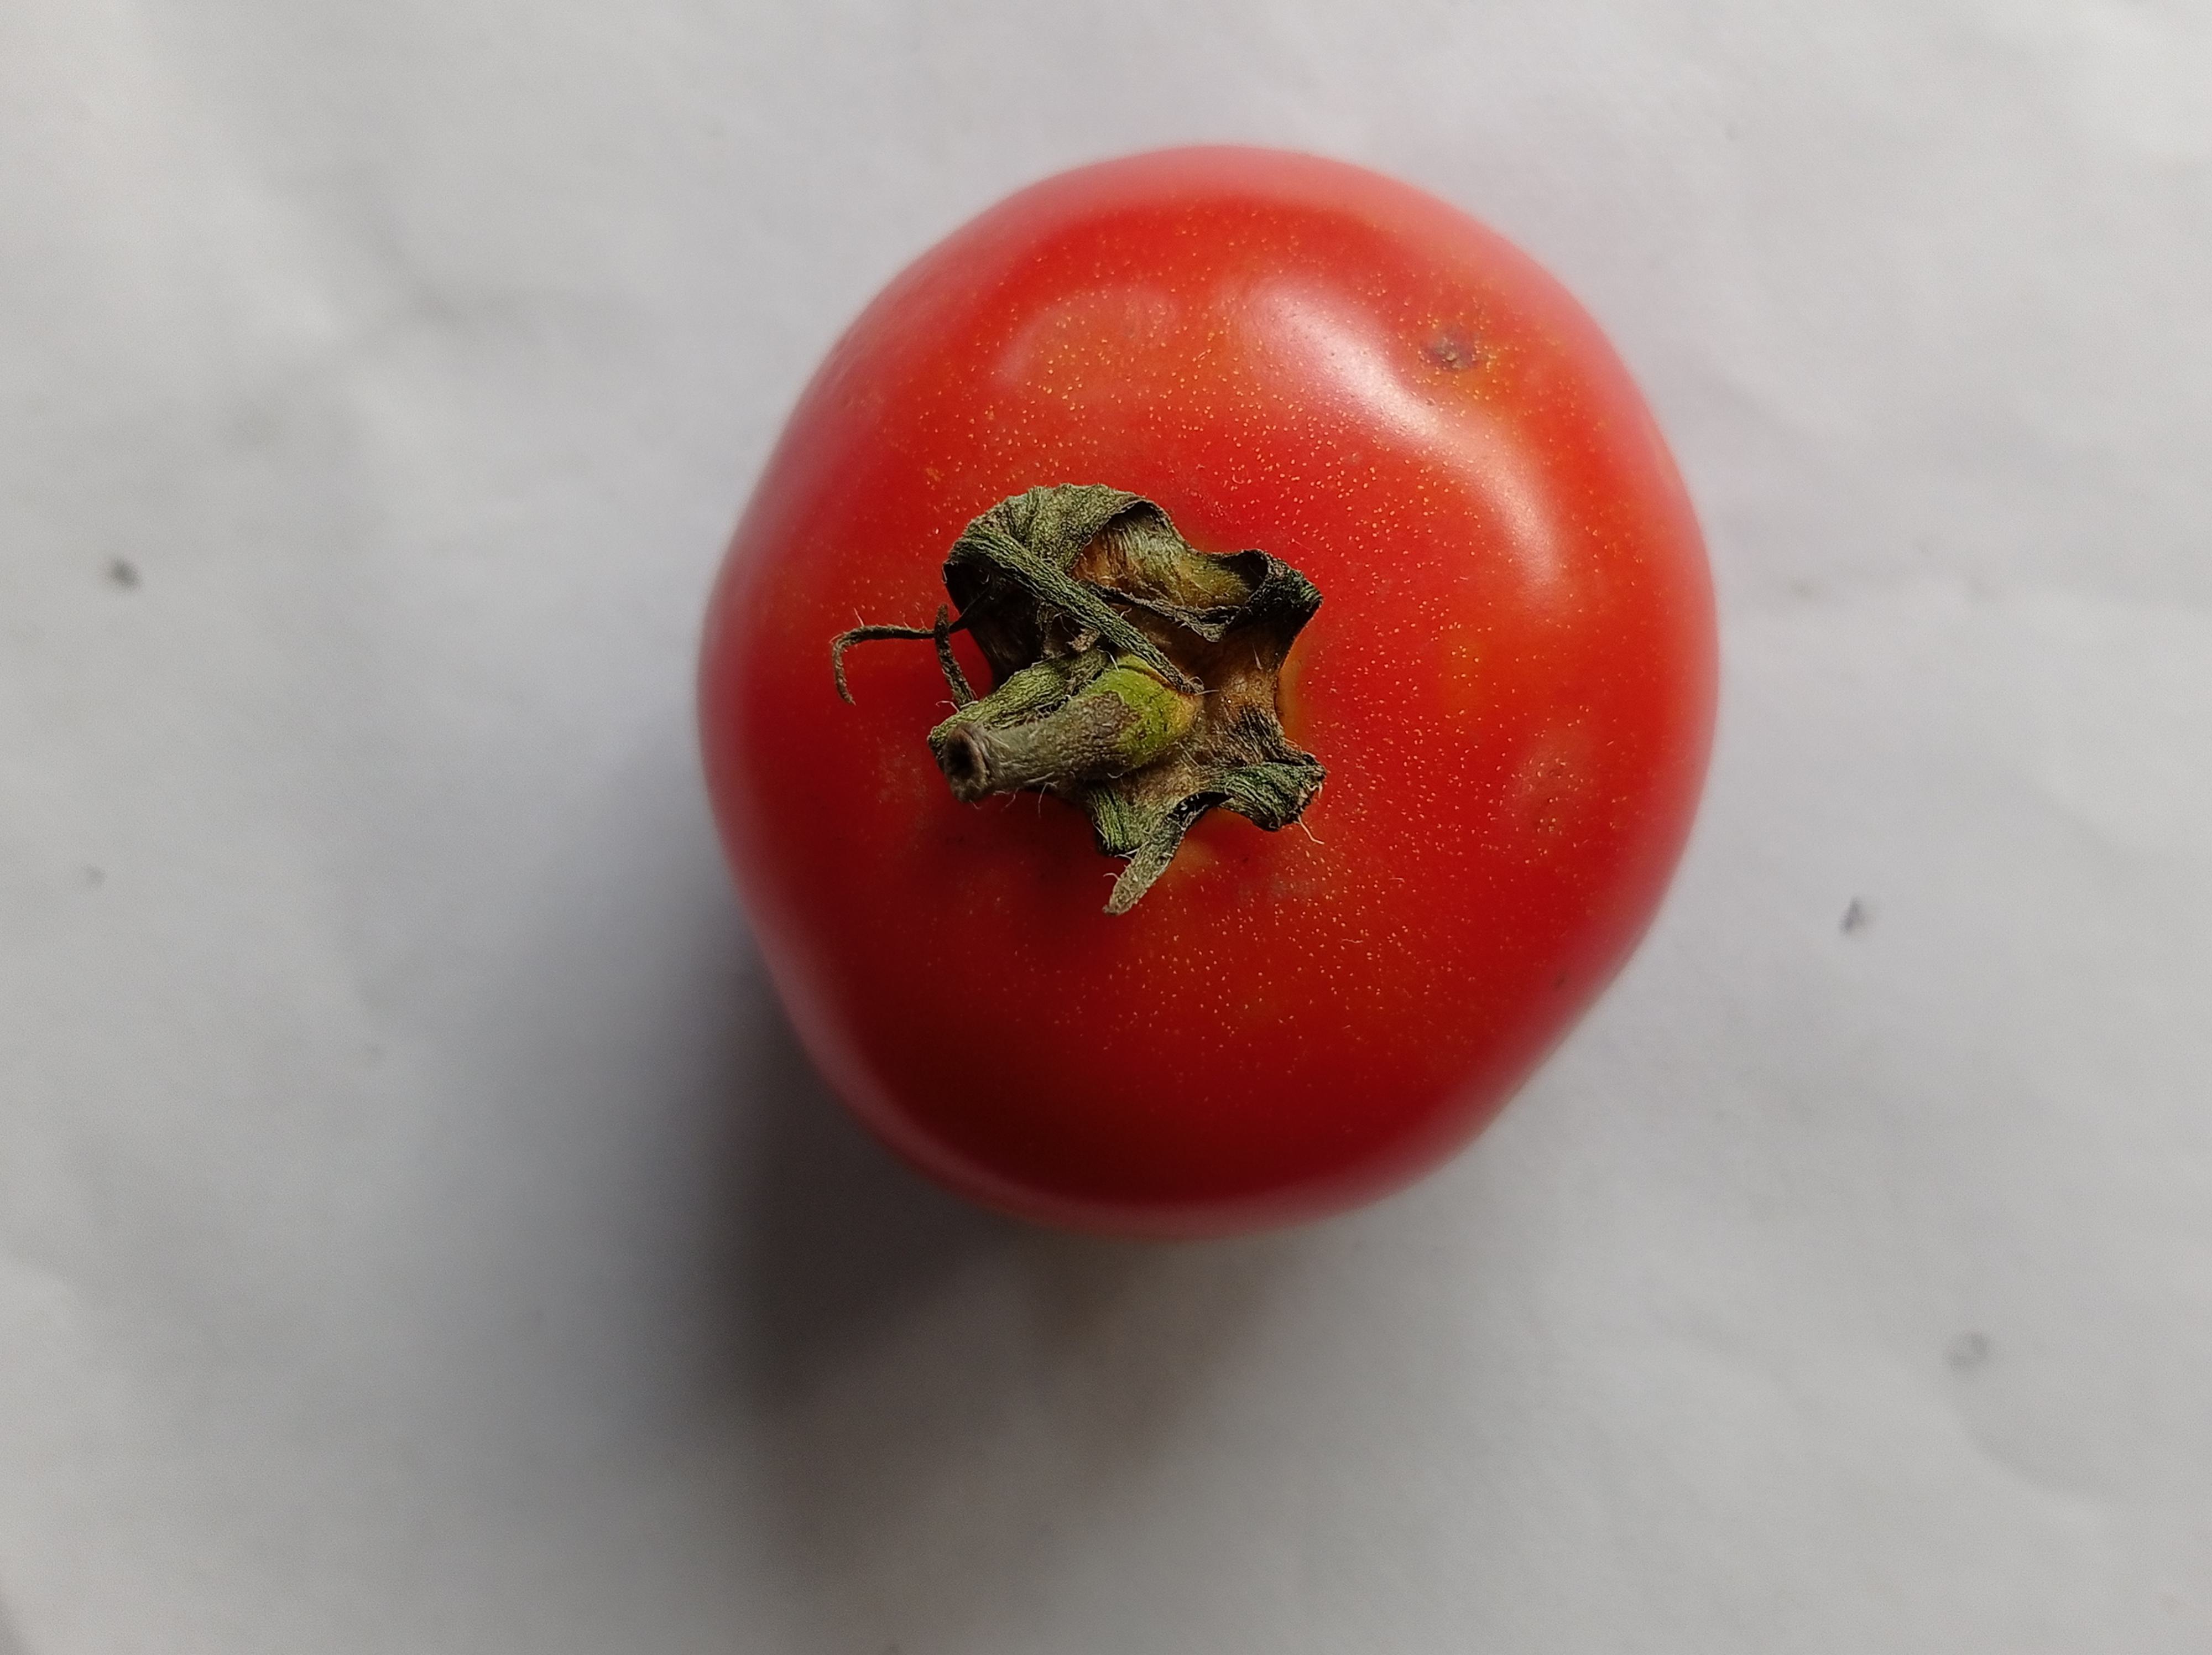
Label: Fresh